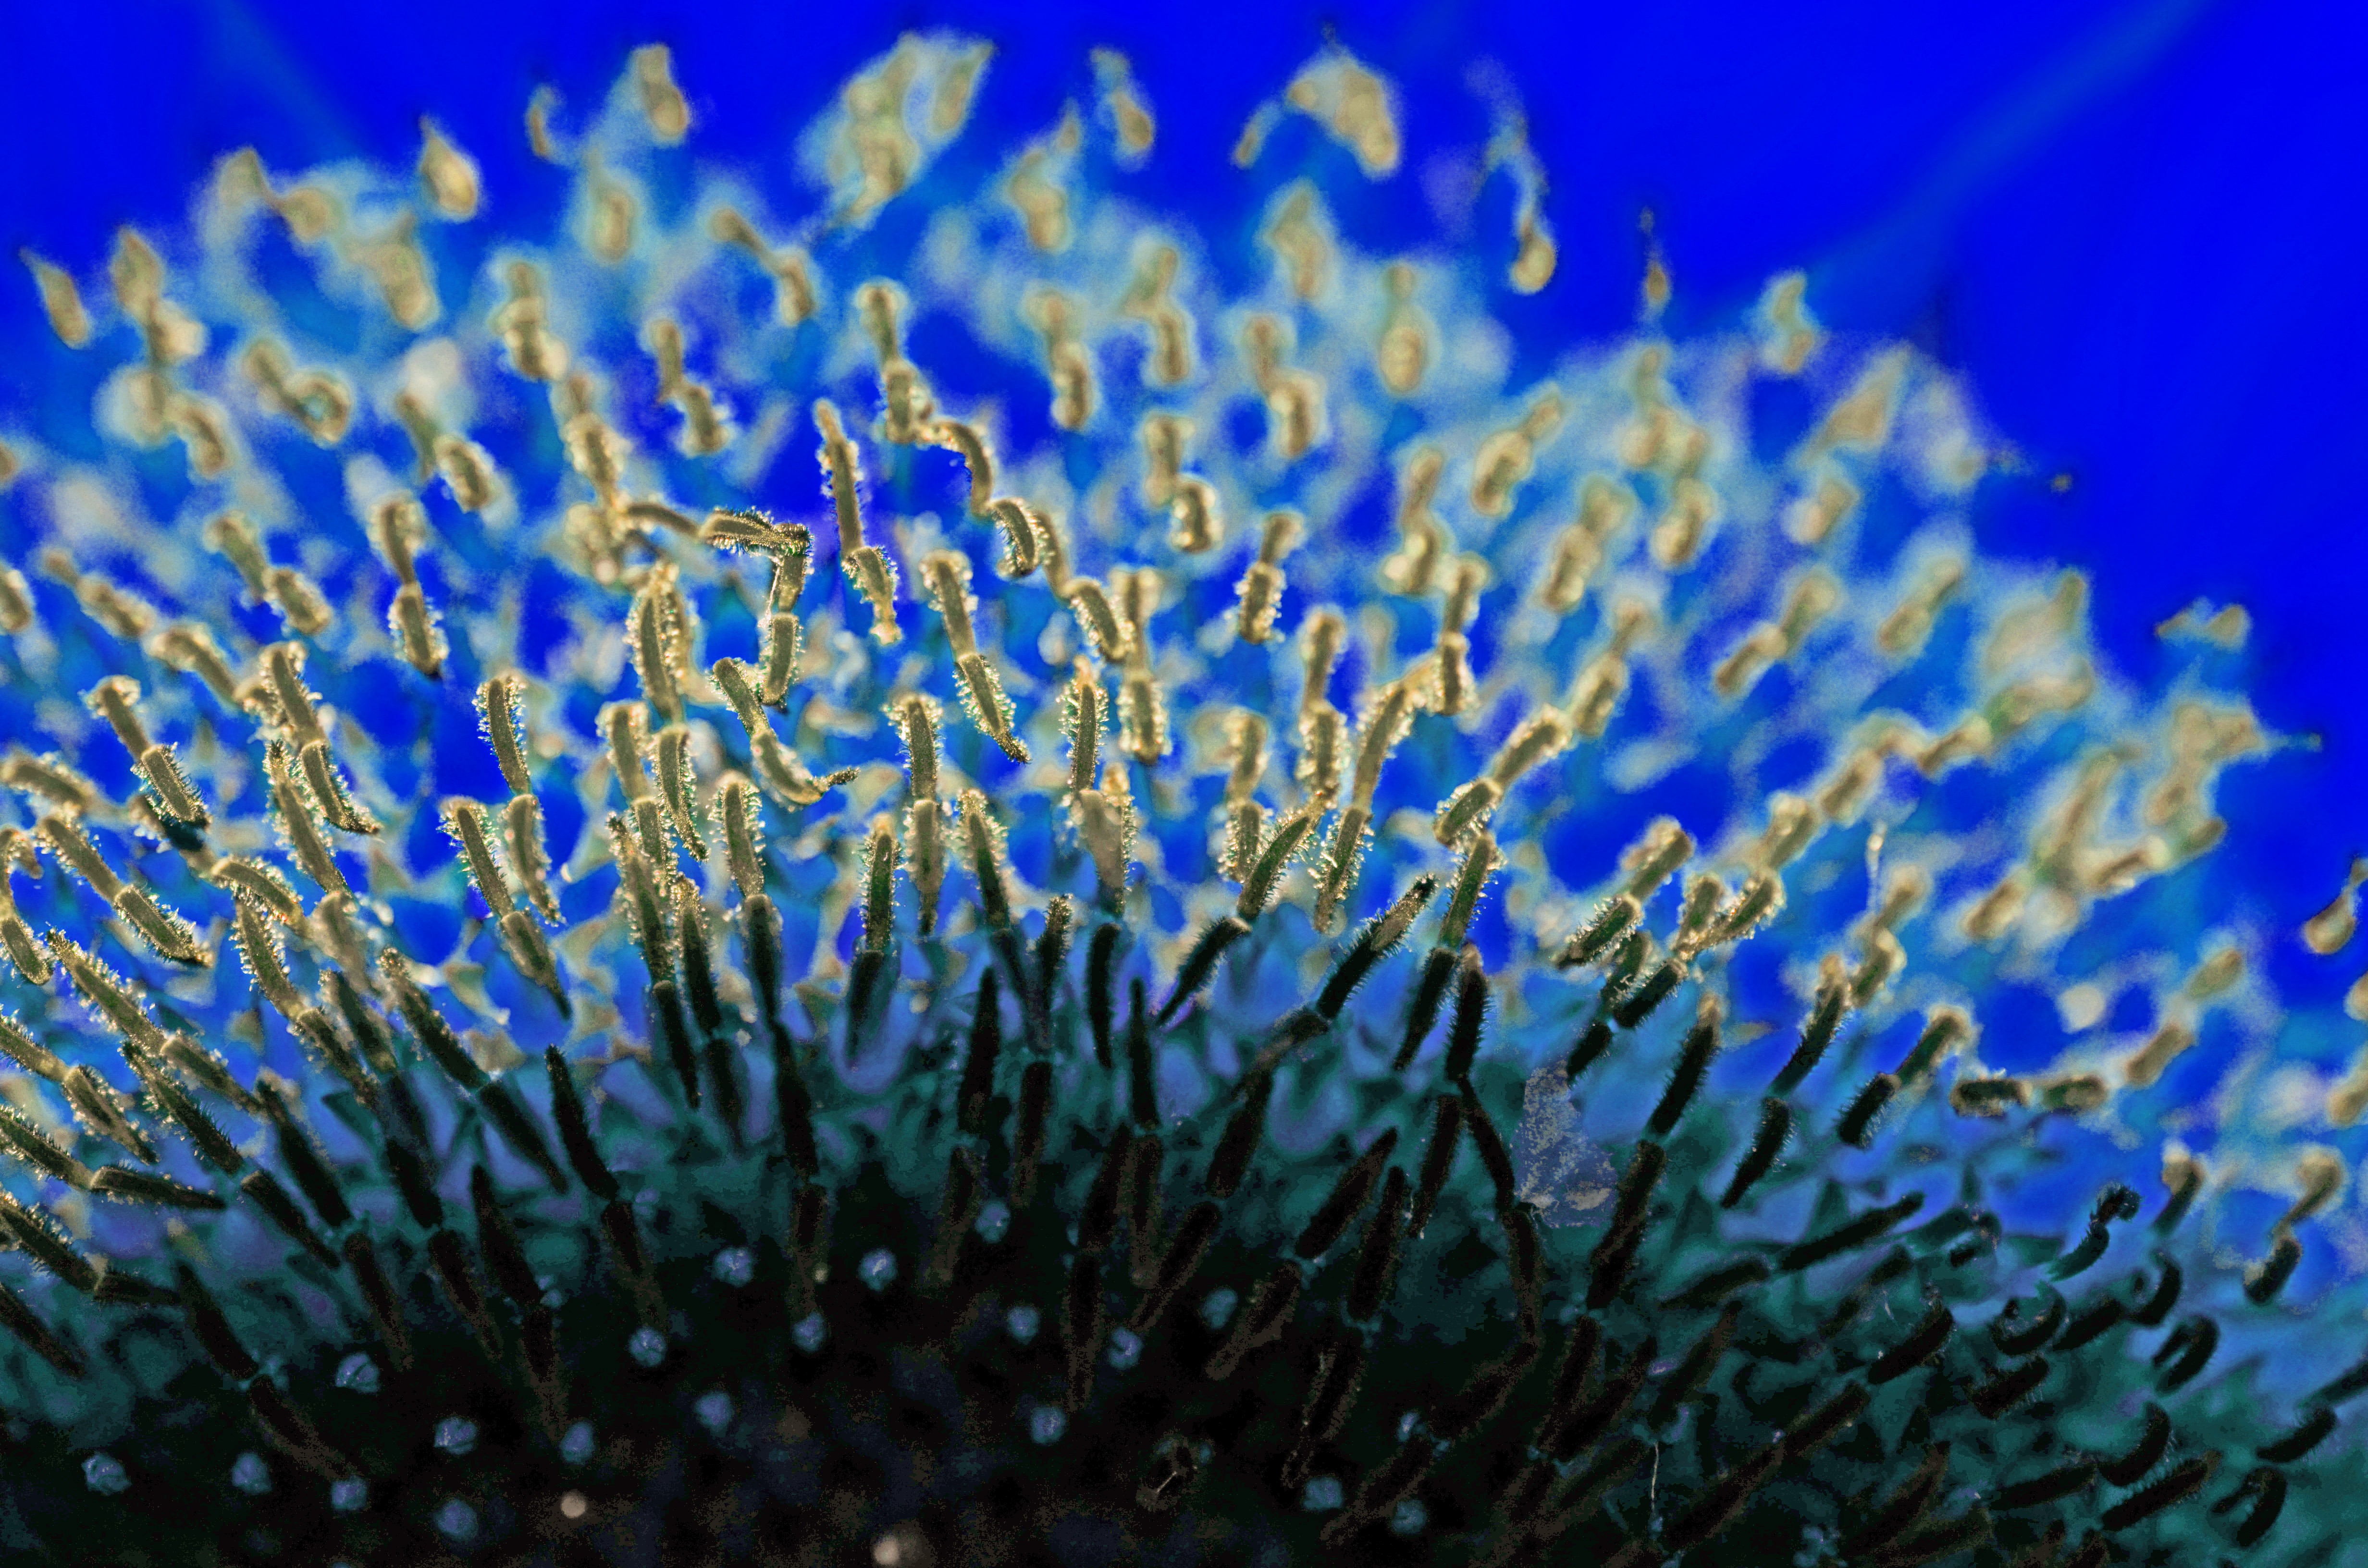
blossom, plant, flower, bloom, summer, pollen, biology, blue, flora, coral, coral reef, invertebrate, reef, close up, sun flower, macro photography, flowering plant, daisy family, land plant, marine biology